Comanche history

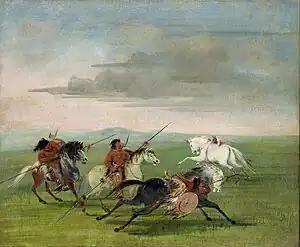
The Comanche were known for their horsemanship.

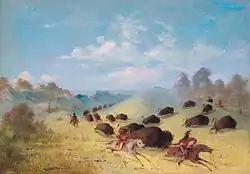
Comanche chasing bison, their main source of food

In the early 18th century the Ute and Comanche (who were probably the junior partners of the alliance at this time) established their primacy on the northern frontier of Spanish New Mexico, although their depredations consisted mostly of stealing livestock. In 1716, the governor of New Mexico launched an attack against a peaceful Ute/Comanche camp near San Antonio Mountain, north of the capital of Santa Fe, killing and capturing many and enslaving the captives. After that incident the conflict between the Spanish and Ute/Comanche became more violent. In 1719, the Ute and Comanche carried out a large raid in the Taos area and killed several people. The Spanish governor organized an expedition to punish the Indians and an army of more than 700, mostly Pueblos and Apache, marched north to the Arkansas River valley and searched for two months without finding a single Ute or Comanche. However, the expedition learned that the Apache peoples in southern Colorado were suffering heavy attacks from the Ute and Comanche. Several of the Apache bands would shortly seek safety nearer to the Spanish settlements in New Mexico; other bands would remain hostile to both the Spanish and the Comanche.